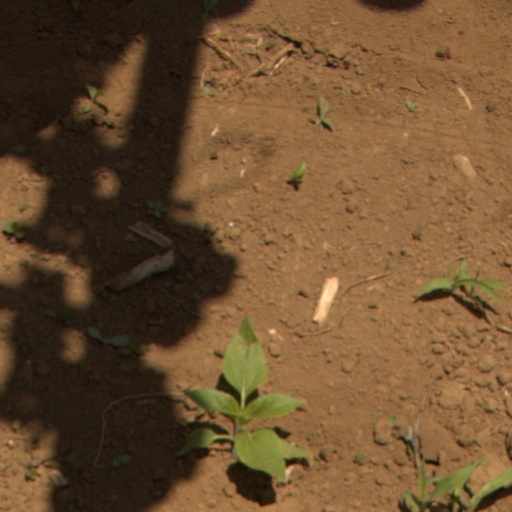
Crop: Jerusalem artichoke